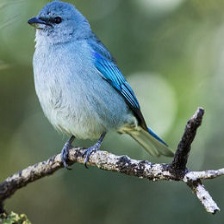
Species: AZURE TANAGER
Scientific name: THRAUPIS CYANOPTERA